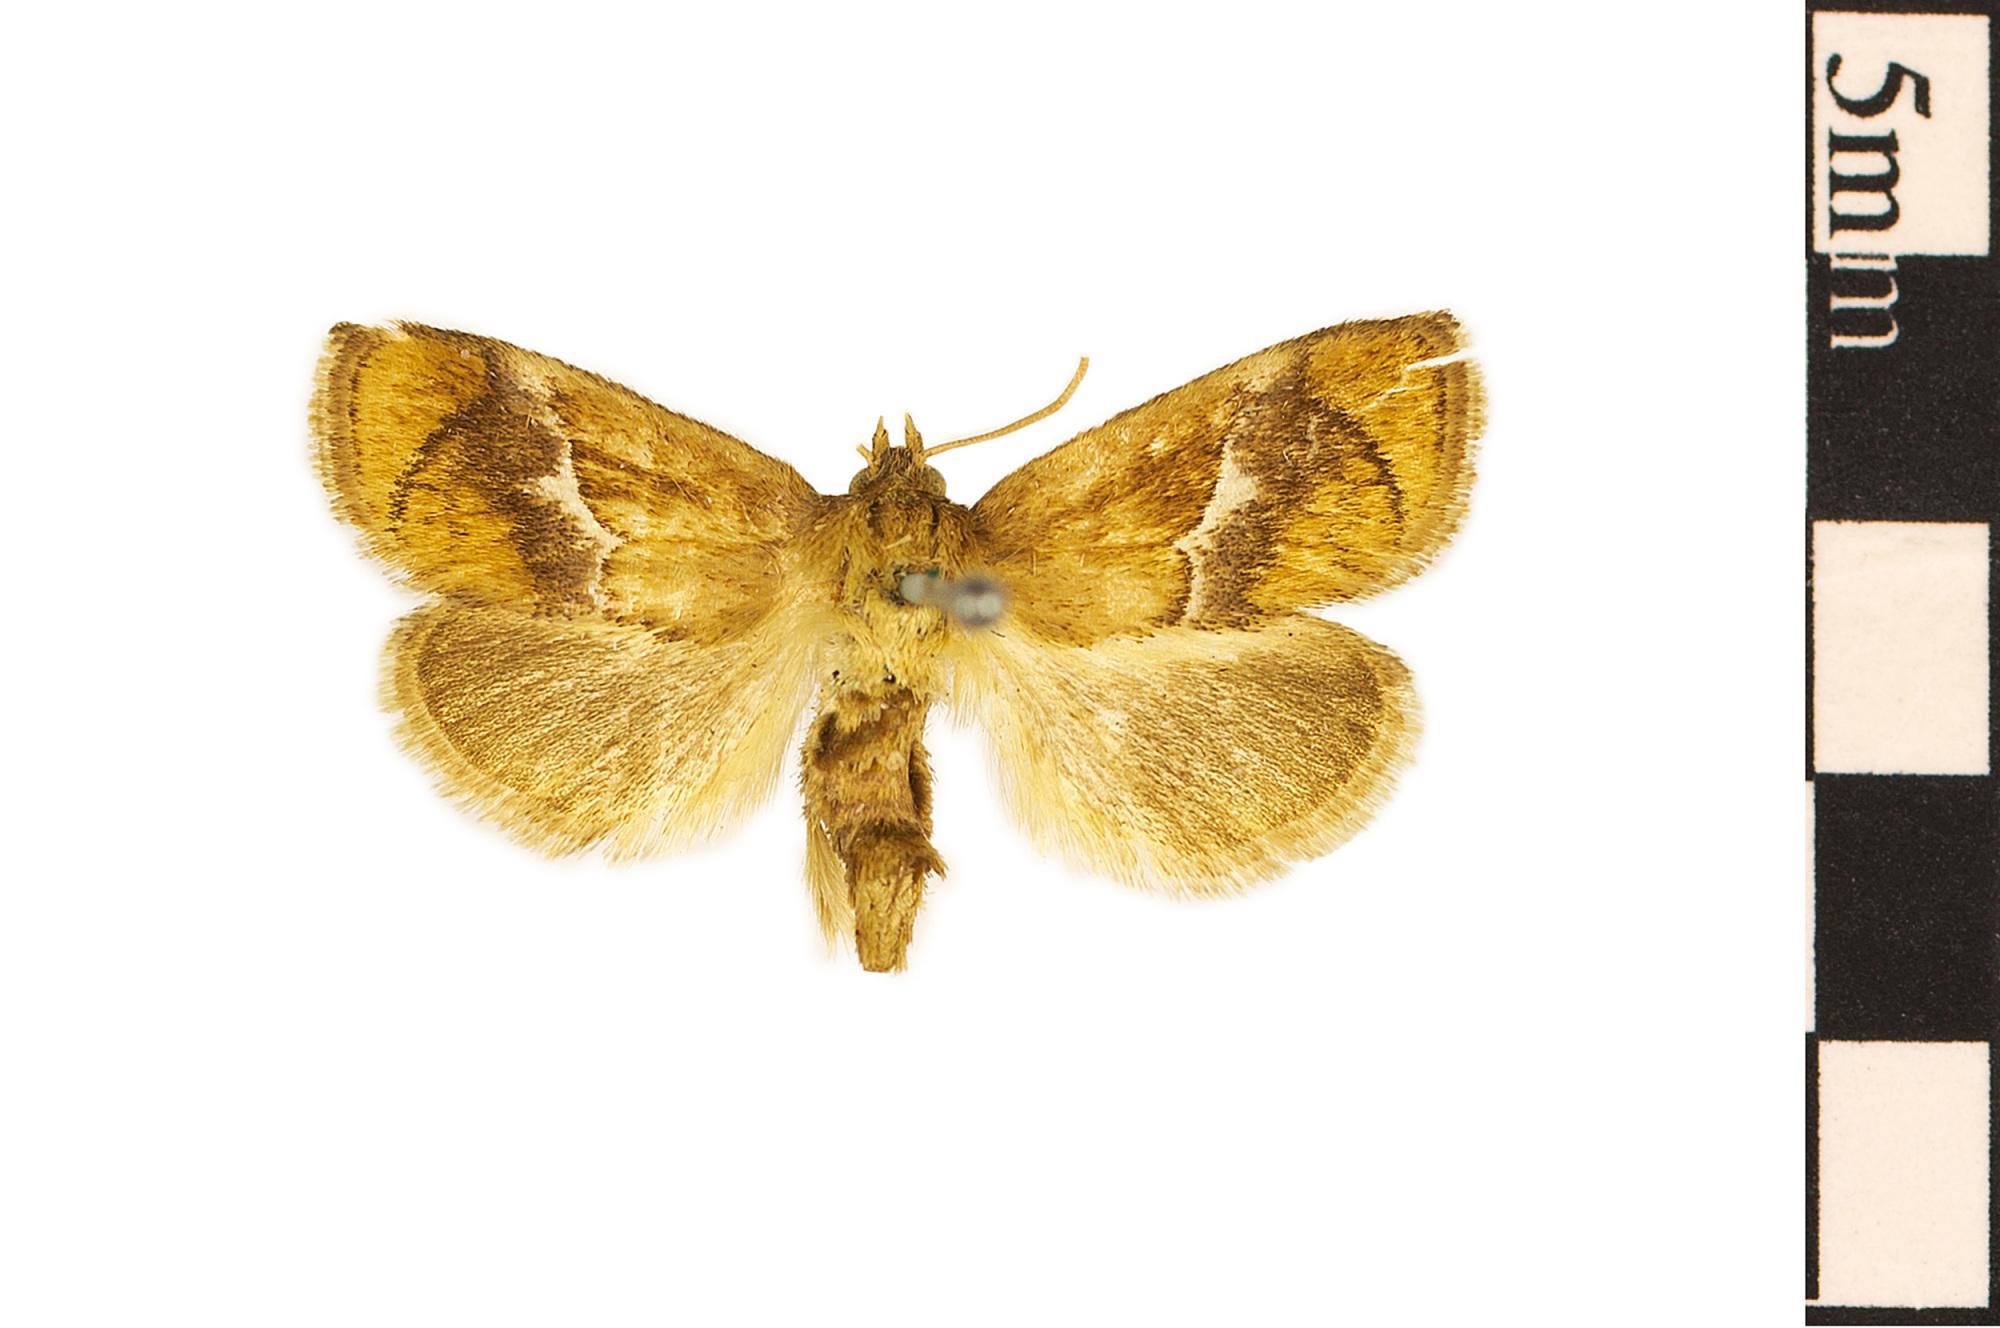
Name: Yellow-shouldered Slug Moth
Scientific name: Lithacodes fasciola
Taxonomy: Animalia, Arthropoda, Hexapoda, Insecta, Lepidoptera, Limacodidae